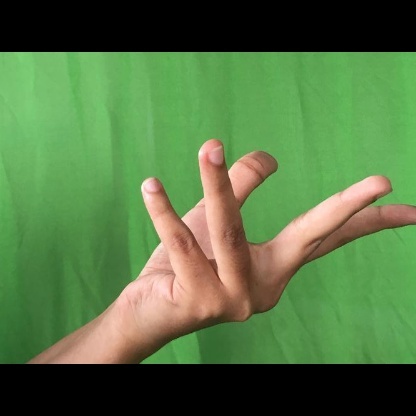
Mudra: Alapadmam